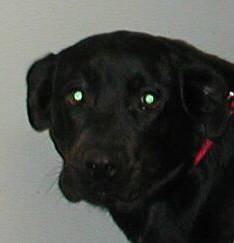
Label: dog